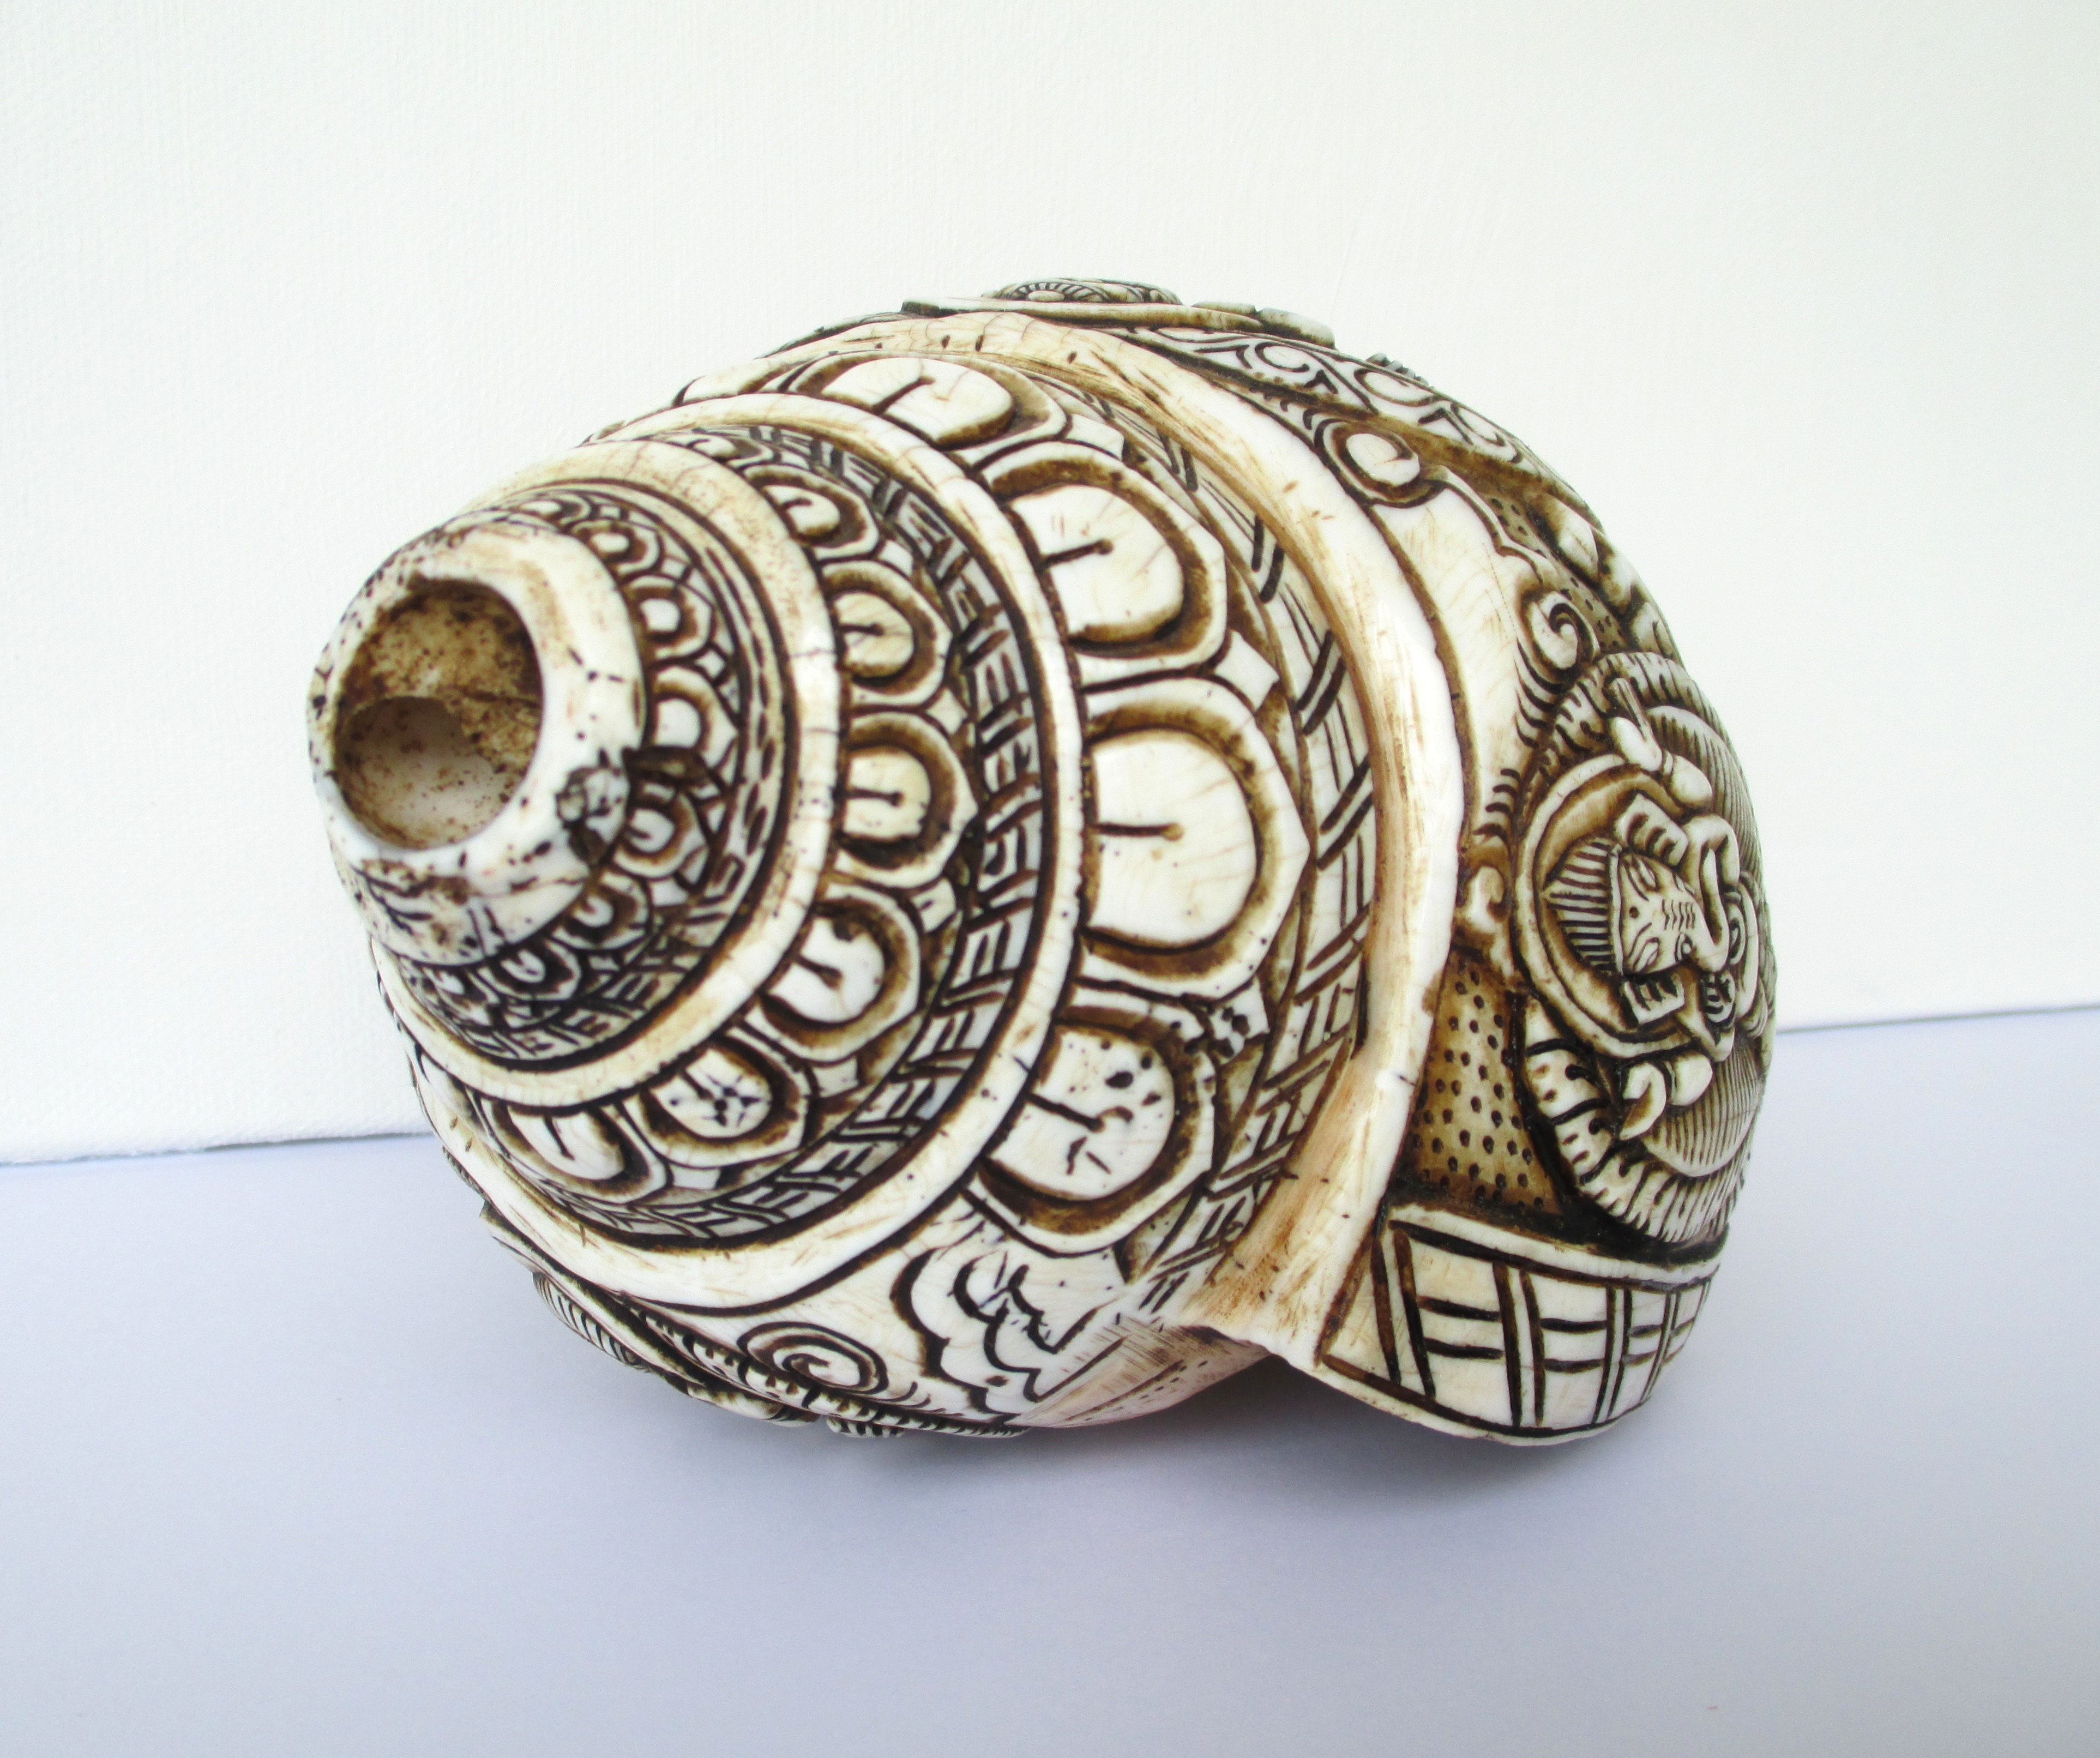
sea, pattern, ceramic, bead, material, shell, jewellery, art, snail, design, brass, silver, carving, porcelain, locket, fashion accessory